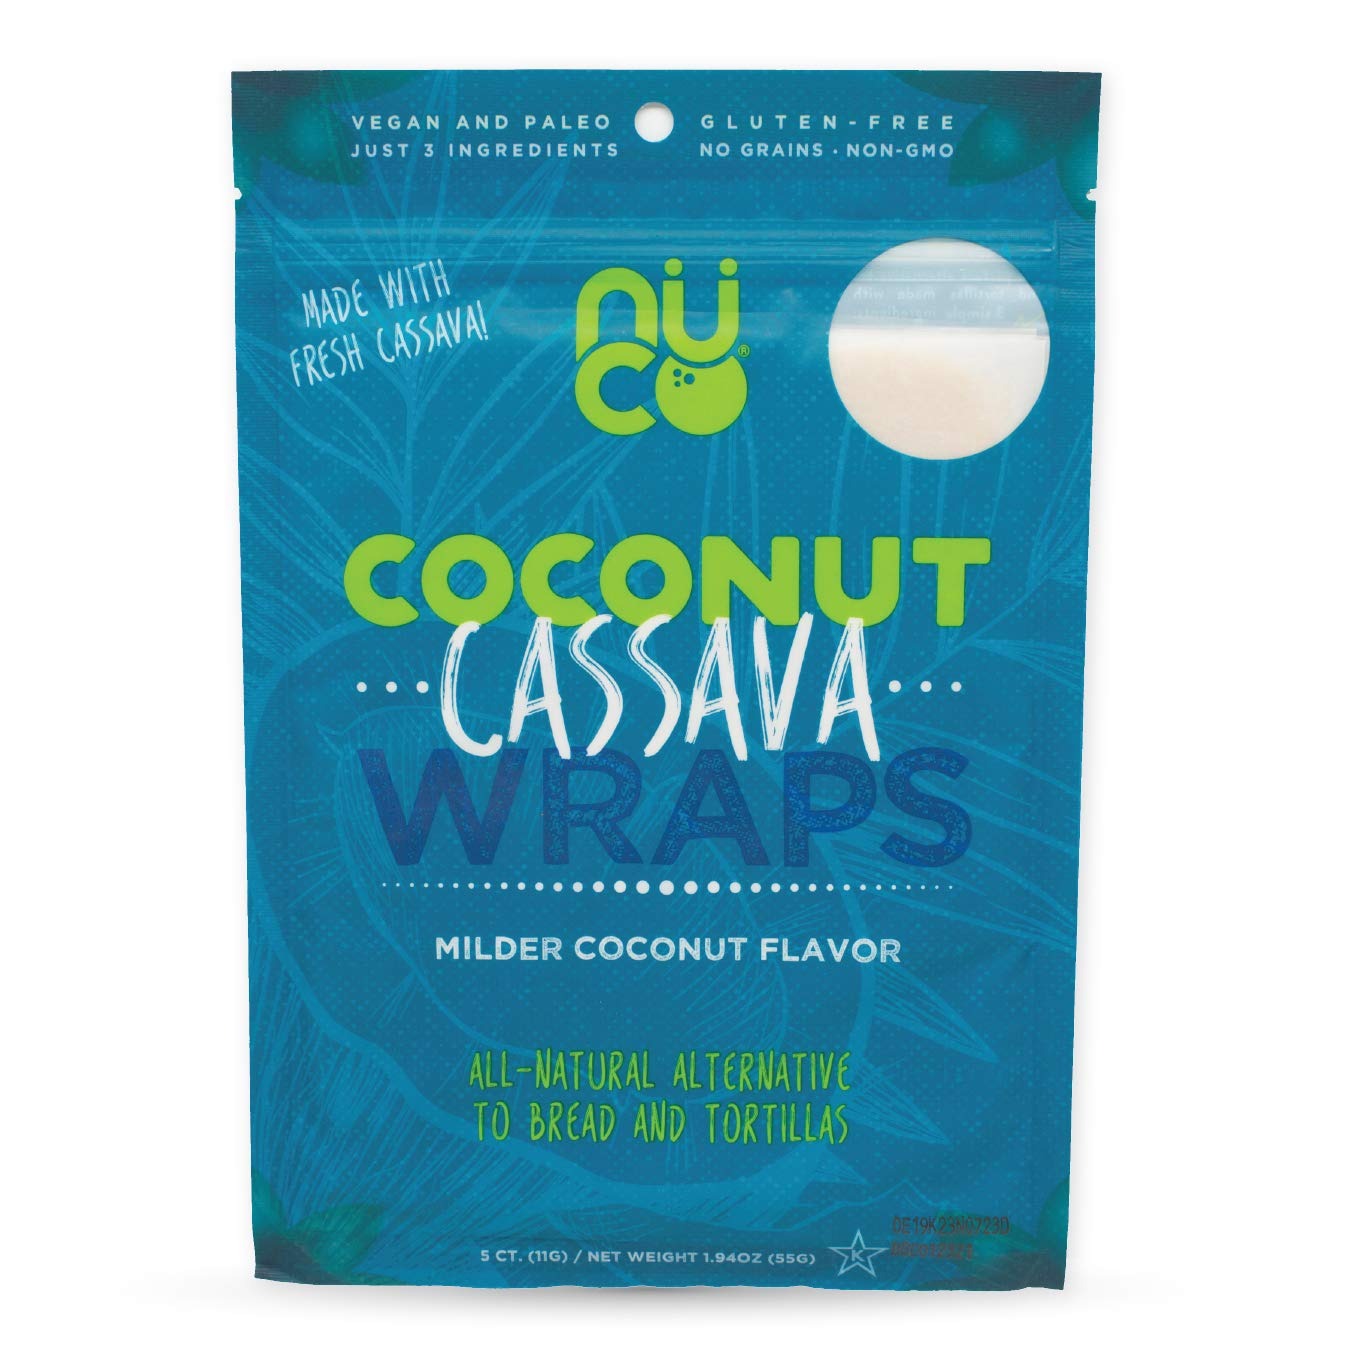
Item Name: All Natural, SHELF STABLE, Paleo, Gluten Free, Vegan Non-GMO, Raw Veggie NUCO Coconut Cassava Wraps. Crafted with Fresh Cassava, Milder Coconut flavor, Low Carb and Yeast Free 5 Count
Bullet Point 1: TASTY FLAVOR – This Coconut Cassava wrap is crafted with a milder coconut taste and a blend fresh Cassava
Bullet Point 2: IF FROZEN - If Wraps arrive frozen or solid, please allow them to thaw fully before consuming
Bullet Point 3: NUTRITIONAL VALUE - This keto friendly, all-natural, raw, non-GMO NUCO coconut cassava wrap contains only 60 calories and 6 grams net carbs, low carbs, NO Sugar Added, NO GUILT!
Bullet Point 4: PREMIUM QUALITY – These wraps are perfect for your bread alternative needs for sandwiches, tacos, deserts, snacks, crepes, and more.
Bullet Point 5: DIET COMPATIBILITY – This All-Natural, Raw, Vegan, Paleo, NON-GMO and NO Salt Added wrap is yeast free. Coconut Cassava Wraps contain NO Gluten, Grain, Corn, Soy, Dairy or Egg and are great for vegans, paleo, and Keto diets.
Value: 19.7
Unit: Ounce

Price: 5.14